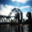
Label: bridge